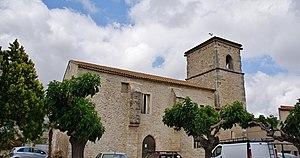
Ancienne église Saint Marcel.
Saint-Marcel-sur-Aude est une commune française, située dans le département de l'Aude en région Occitanie.